Plumbylene

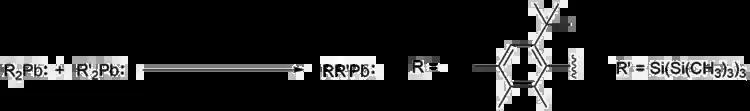

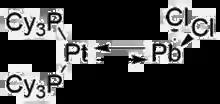

Plumbylenes can be used as concurrent σ-donor-σ-acceptor ligands to metal complexes, functioning as σ-donor via its filled 6s orbital and σ-acceptor via its empty 6p orbital.